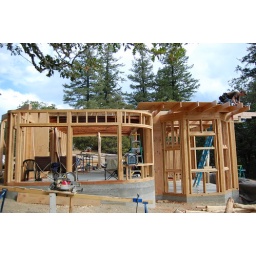
living room and kitchen levels, radius wall framing and bow window void in living room(upper deck)